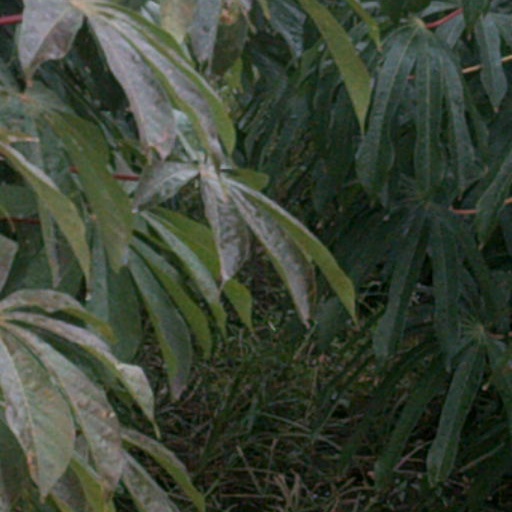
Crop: cassava